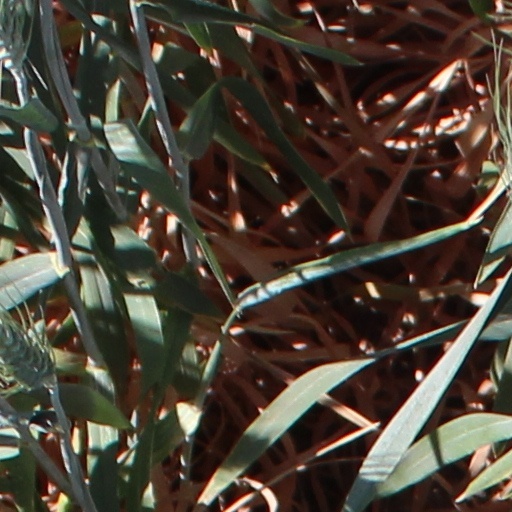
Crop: wheat